Maisy Stella

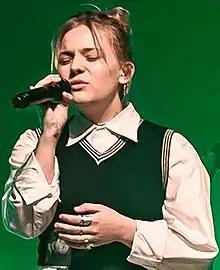
Stella performing in 2019

Maisy Stella (born December 13, 2003) is a Canadian singer and actress. She is known for her role as country music singer Daphne Conrad on the musical television series "Nashville" (2012–2018). In 2017, she released her debut solo song, "Riding Free", for the soundtrack of the animated series "Spirit Riding Free". Returning to acting, Stella starred as the lead character in Megan Park's coming-of-age comedy "My Old Ass" (2024). For her performance in the latter, she won a Critics' Choice Movie Award and an Independent Spirit Award and received a nomination for the Gotham Award.